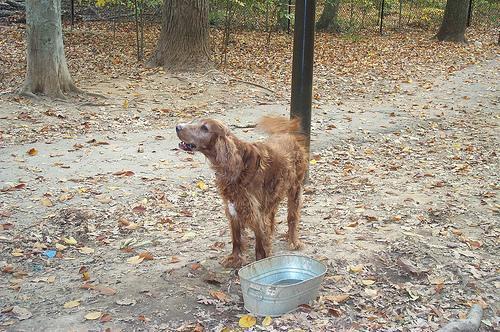
Irish_setter